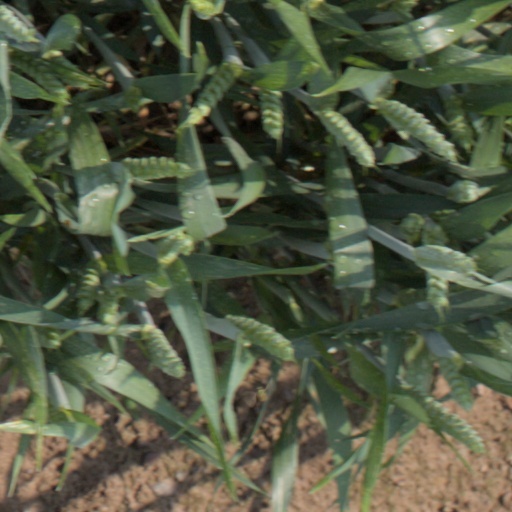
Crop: wheat